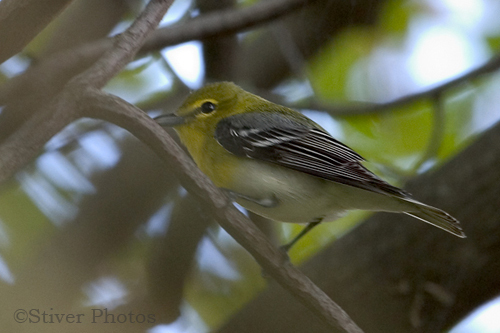
a small yellow headed bird with grey-black wings and a white wingbars.
this bird has a white belly and breast with a yellow neck and white wingbars.
a bird with a gray bill and yellow nape and white breast with dark gray wings.
the bird has a creamy white belly and abdomen, with a yellow nape and head, and black wings.
this bird has a white belly, a yellow breast and head and a black wing.
this small bird has a green head with a small grey pointed beak and a yellow throat and breast.
this small bird has a yellow head and breast, a white abdomen, and brown wings with two white wingbars.
this bird has wings that are black and has a yellow throat
this particular bird has a mostly yellow head and throat with a white breast and grey wings and tail.
this bird has wings that are black and has a yellow belly
Species: Yellow Throated Vireo